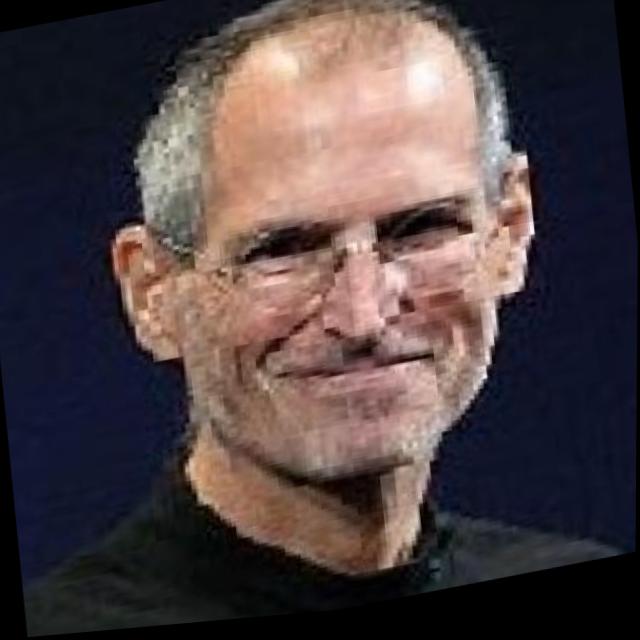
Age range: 45-64